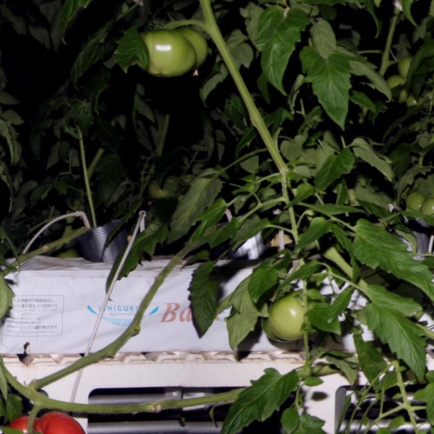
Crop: tomato